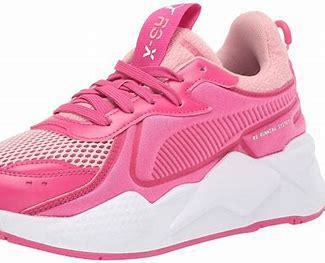
Brand: Puma
Model: Rs X